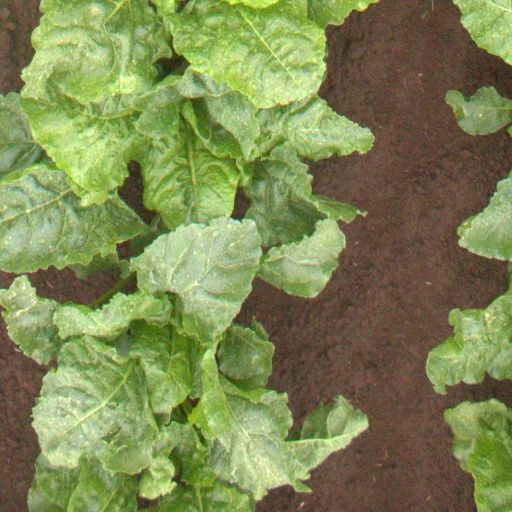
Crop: sugar beet